Give 'Em Enough Dope Volume One

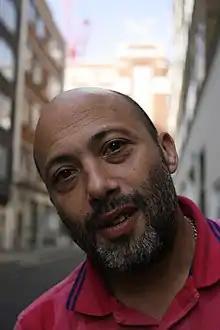
Howie B in 2007.

"Give 'Em Enough Dope Volume One" coincided with the development of numerous new electronic genres incorporating sampling and live instrumentation that are represented on the album. According to John Bush of AllMusic, "Give 'Em Enough Dope Volume One" is an acid jazz and trip hop compilation of music by European artists that incorporates elements from other genres such as funk, soul, jazz and rap. The album's liner notes describe the music: "'Jazz not jazz', 'soul not soul', 'hip not hop', call it what you won't, the atoms keep splitting and new genres are created almost every year. The combination of live playing and sampling has opened up another preverbial can of worms." In his book "Drum 'n' Bass: The Rough Guide", writer Peter Shapiro also felt that the album incorporates downtempo music.